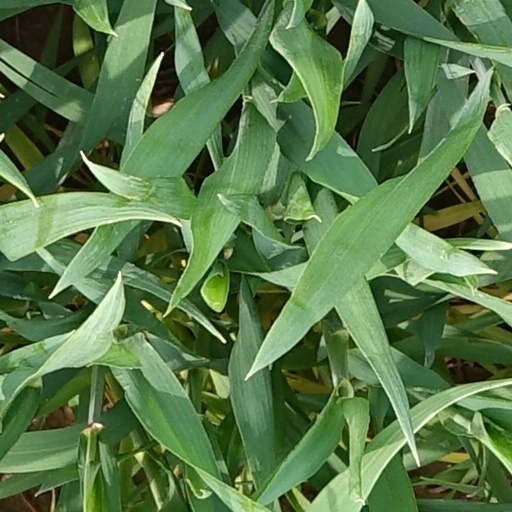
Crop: wheat